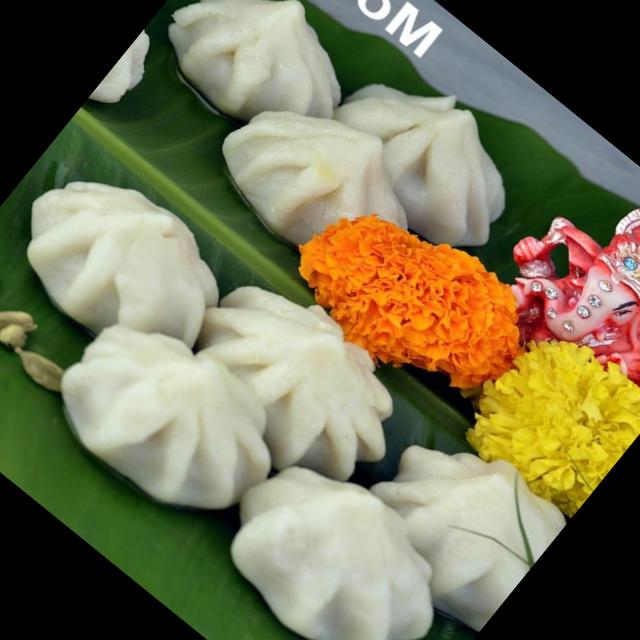
Dish: modak